History of rail transport in Poland

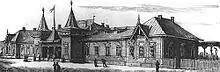
Warszawa Praga railway station built around 1877 (no longer existing)

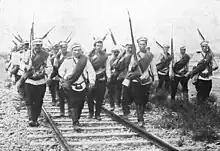
Russian infantry marching along railway lines

The standard gauge Warsaw and Vienna Line had been the first long-distance railway under Russian rule at all.